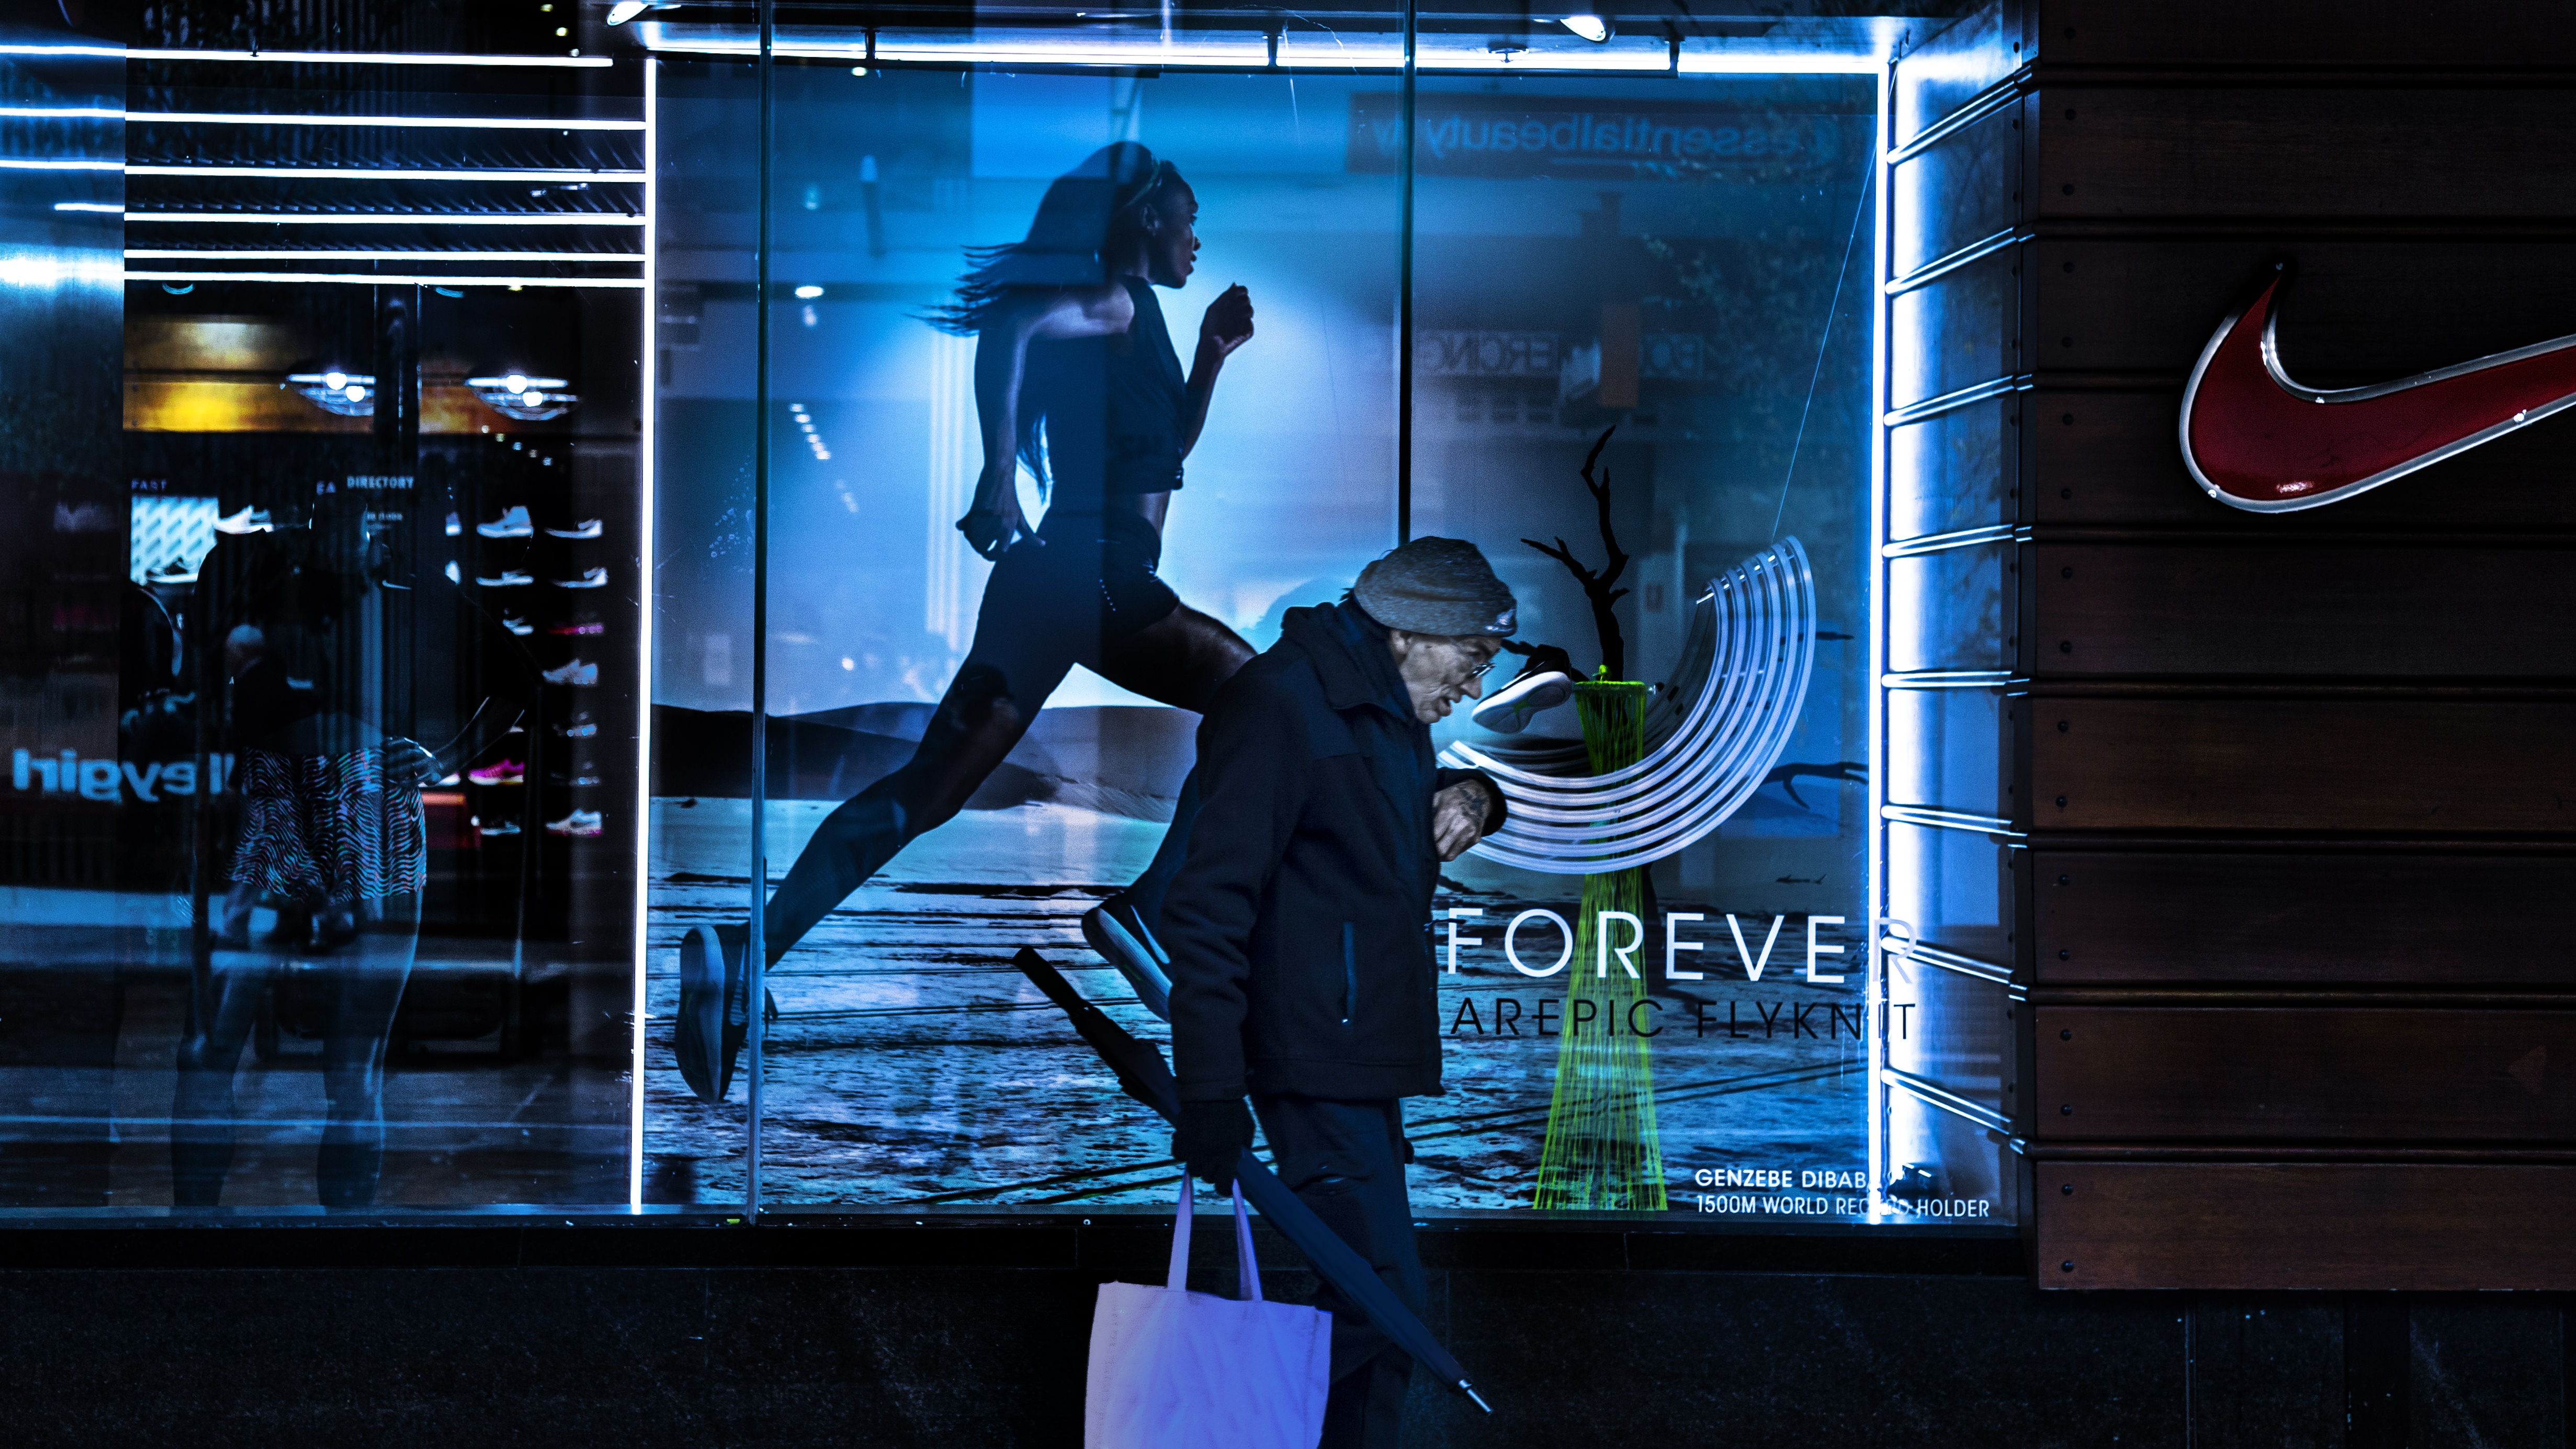
man, person, light, woman, glass, old, city, dark, motion, reflection, umbrella, nike, darkness, blue, business, jacket, performance art, stage, illustration, performance, eyeglasses, bonnet, poster, entertainment, adult, screenshot, aged, performing arts